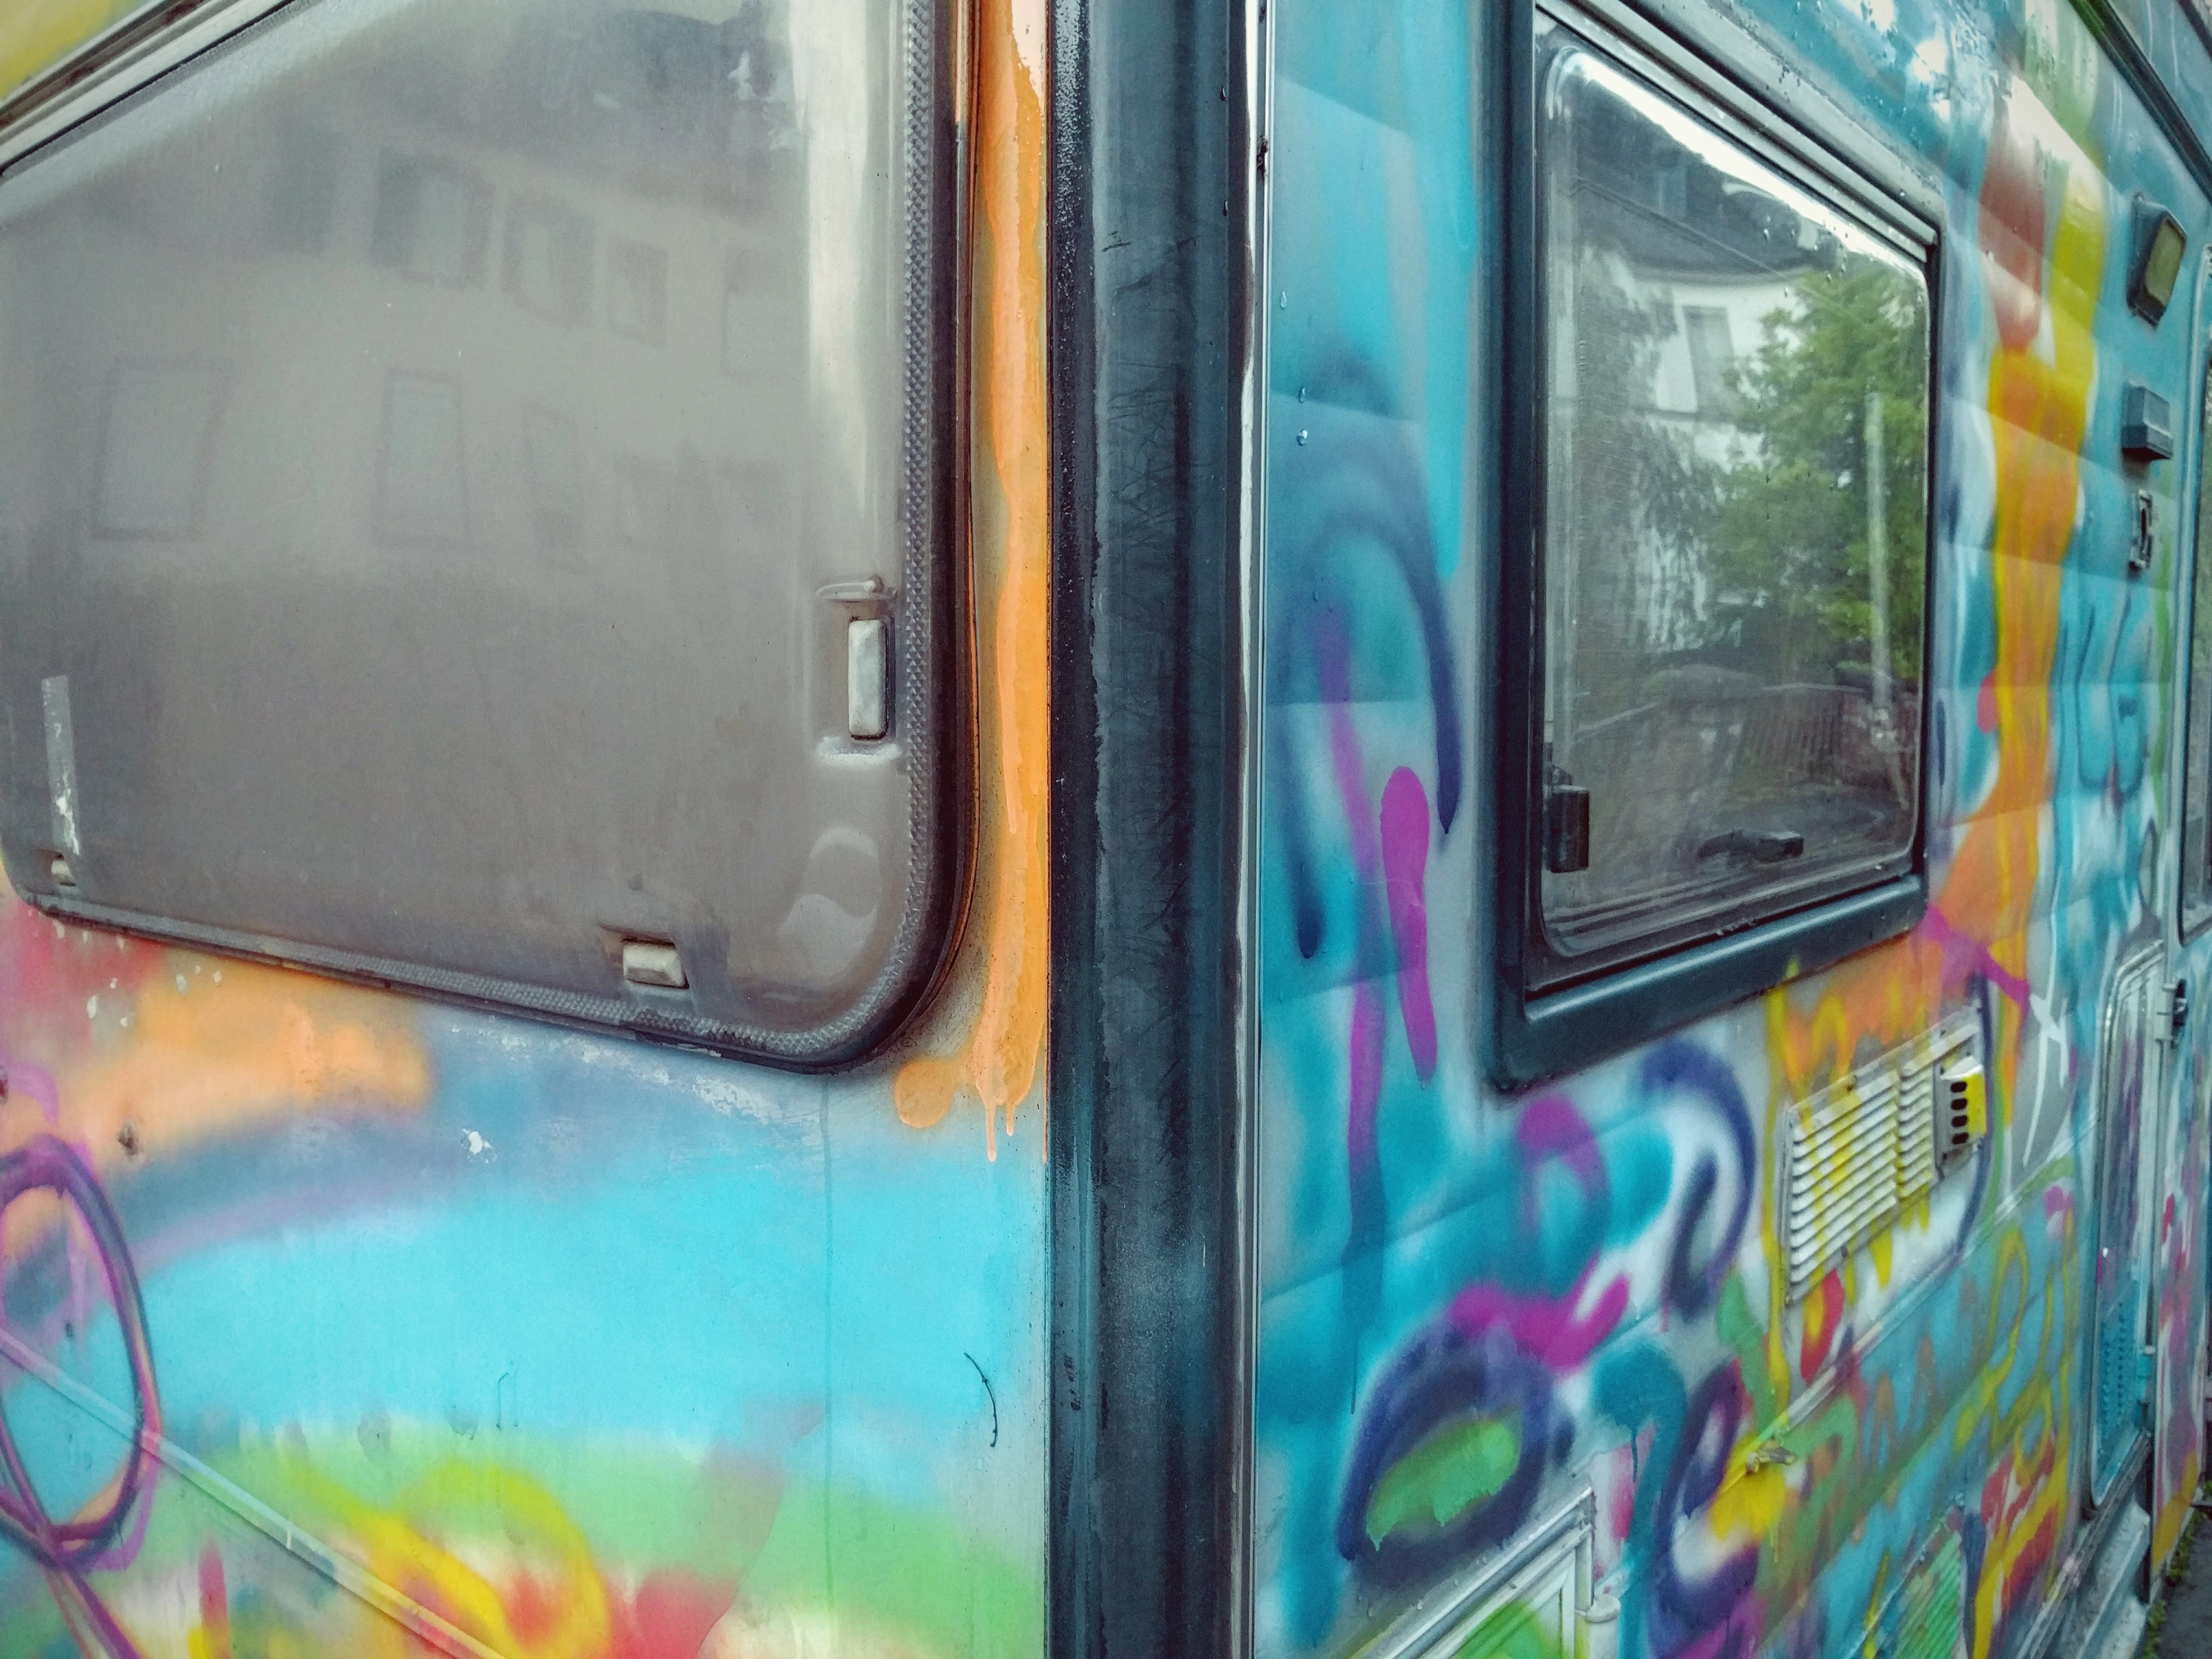
transport, vehicle, graffiti, public transport, art